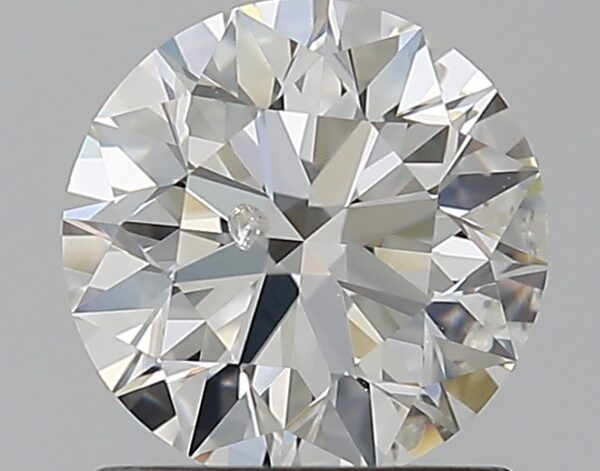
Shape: round
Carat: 1.01
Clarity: SI2
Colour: I
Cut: EX
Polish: EX
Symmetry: EX
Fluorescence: N
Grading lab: GIA
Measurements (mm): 6.35 x 6.4 x 4